Weihai

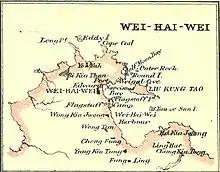
Map of Weihaiwei in 1906

Prehistorically, it was inhabited by Dongyi tribes, and it was annexed into China proper by the state of Qi in 567 B.C.